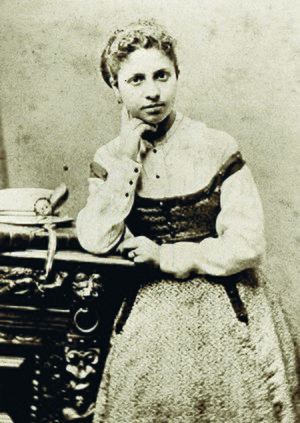
Om sommeren / Lise Tréhot
Lise Tréhot, foto fra 1864
Schwarzweißfoto von Lise Tréhot
Om sommeren er titlen på et maleri fra 1868 af den franske maler Pierre-Auguste Renoir.